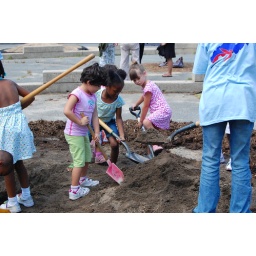
Students plant a tree at Tyler Elementary in Washington, DC.